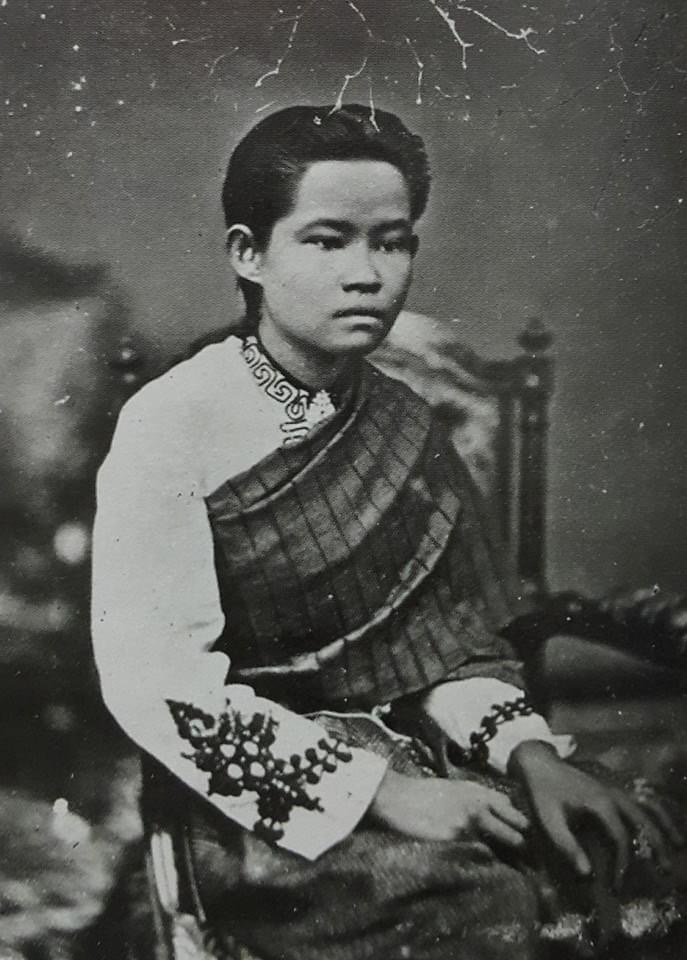
พระเจ้าบรมวงศ์เธอ พระองค์เจ้าประไพศรีสอาด

| title = พระเจ้าบรมวงศ์เธอ ชั้น 4พระองค์เจ้าชั้นเอก
| image = พระองค์เจ้าประไพศรีสอาด.jpg
| name =พระเจ้าบรมวงศ์เธอพระองค์เจ้าประไพศรีสอาด
| birth_date = 24 พฤษภาคม พ.ศ. 2410
| death_style = สิ้นพระชนม์
| father1 = พระบาทสมเด็จพระจอมเกล้าเจ้าอยู่หัว
| mother1 = เจ้าจอมมารดาหม่อมราชวงศ์แสง ในรัชกาลที่ 4
| dynasty = ราชวงศ์จักรี|จักรี
พระเจ้าบรมวงศ์เธอ พระองค์เจ้าประไพศรีสอาด (24 พฤษภาคม พ.ศ. 2410 — 18 พฤษภาคม พ.ศ. 2453) เป็นพระราชธิดาในพระบาทสมเด็จพระจอมเกล้าเจ้าอยู่หัว กับเจ้าจอมมารดาหม่อมราชวงศ์แสง ในรัชกาลที่ 4|เจ้าจอมมารดาหม่อมราชวงศ์แสง
== พระประวัติ ==
พระเจ้าบรมวงศ์เธอ พระองค์เจ้าประไพศรีสอาด ประสูติวันศุกร์ที่ 24 พฤษภาคม พ.ศ. 2410 เป็นพระราชธิดาในพระบาทสมเด็จพระจอมเกล้าเจ้าอยู่หัว กับเจ้าจอมมารดาหม่อมราชวงศ์แสง ในรัชกาลที่ 4|เจ้าจอมมารดาหม่อมราชวงศ์แสง (สกุลเดิม ปาลกะวงศ์) ธิดาหม่อมเจ้านิ่ม ปาลกะวงศ์ มีพระโสทรเชษฐภคินีหนึ่งพระองค์ คือ พระเจ้าบรมวงศ์เธอ พระองค์เจ้าประสานศรีใส
ในสมัยรัชกาลที่ 5 พระองค์เจ้าประไพศรีสอาด ทรงได้เข้าเป็นสามัญสมาชิกของหอพระสมุดวชิรญาณในพระบรมมหาราชวัง ทั้งยังได้ทรงร่วมนิพนธ์วชิรญาณสุภาษิต ในโอกาสจัดงานฉลองหอพระสมุดวชิรญาณที่ได้ตั้งมาเป็นปีที่ 8 และพิธีเปิดอาคารใหม่ ณ บริเวณตึกโรงทองเก่า (ปัจจุบันคือ ตึกสำนักราชเลขาธิการ) วันที่ 15 พฤษภาคม พ.ศ. 2432 ด้วย พ.ศ.2440 พระบรมวงศานุวงศ์ฝ่ายในได้ร่วมกันถวายปัจจัยเพื่อปฏิสังขรณ์วัดราชบุรณราชวรวิหาร พระองค์เจ้าประไพศรีสอาด ทรงร่วมถวายเงิน 2 ชั่ง
พระเจ้าบรมวงศ์เธอ พระองค์เจ้าประไพศรีสอาด ประชวรเป็นพระโรคพยาธิ แพทย์หลวงประกอบพระโอสถถวายพระอาการหาคลายไม่ มีแต่ทรงกับทรุด สิ้นพระชนม์เมื่อวันที่ 18 พฤษภาคม พ.ศ. 2453 พระชันษา 42 ปี พระราชทานเพลิงพระศพ ณ พระเมรุผ้าขาว วัดเทพศิรินทราวาสราชวรวิหาร วันที่ 10 พฤษภาคม พ.ศ. 2455
== พระเกียรติยศ ==
=== พระอิสริยยศ ===
*พระเจ้าลูกเธอ พระองค์เจ้าประไพศรีสอาด (24 พฤษภาคม พ.ศ. 2410 — 11 พฤศจิกายน พ.ศ. 2411)
*พระเจ้าน้องนางเธอ พระองค์เจ้าประไพศรีสอาด (11 พฤศจิกายน พ.ศ. 2411 — 18 พฤษภาคม พ.ศ. 2453)
*พระเจ้าบรมวงศ์เธอ พระองค์เจ้าประไพศรีสอาด (หลังการสิ้นพระชนม์; 23 ตุลาคม พ.ศ. 2453)
===เครื่องราชอิสริยาภรณ์===
* ไฟล์:King Rama IV Royal Cypher Medal (Thailand) ribbon.svg|80px|border เหรียญรัตนาภรณ์ รัชกาลที่ 4 ชั้นที่ 3 (ม.ป.ร.3)ราชกิจจานุเบกษา, พระราชทานเหรียญรัตนาภรณ์ ฝ่ายใน , เล่ม ๒๑, ตอน ๓๒, ๖ พฤศจิกายน พ.ศ. ๒๔๔๗, หน้า ๕๗๐
== พงศาวลี ==
== อ้างอิง ==
หมวดหมู่:พระเจ้าบรมวงศ์เธอ ชั้น 4
หมวดหมู่:พระองค์เจ้า
หมวดหมู่:พระราชธิดาในรัชกาลที่ 4
หมวดหมู่:ผู้ได้รับเหรียญรัตนาภรณ์ ม.ป.ร.3
หมวดหมู่:ราชสกุลปาลกะวงศ์